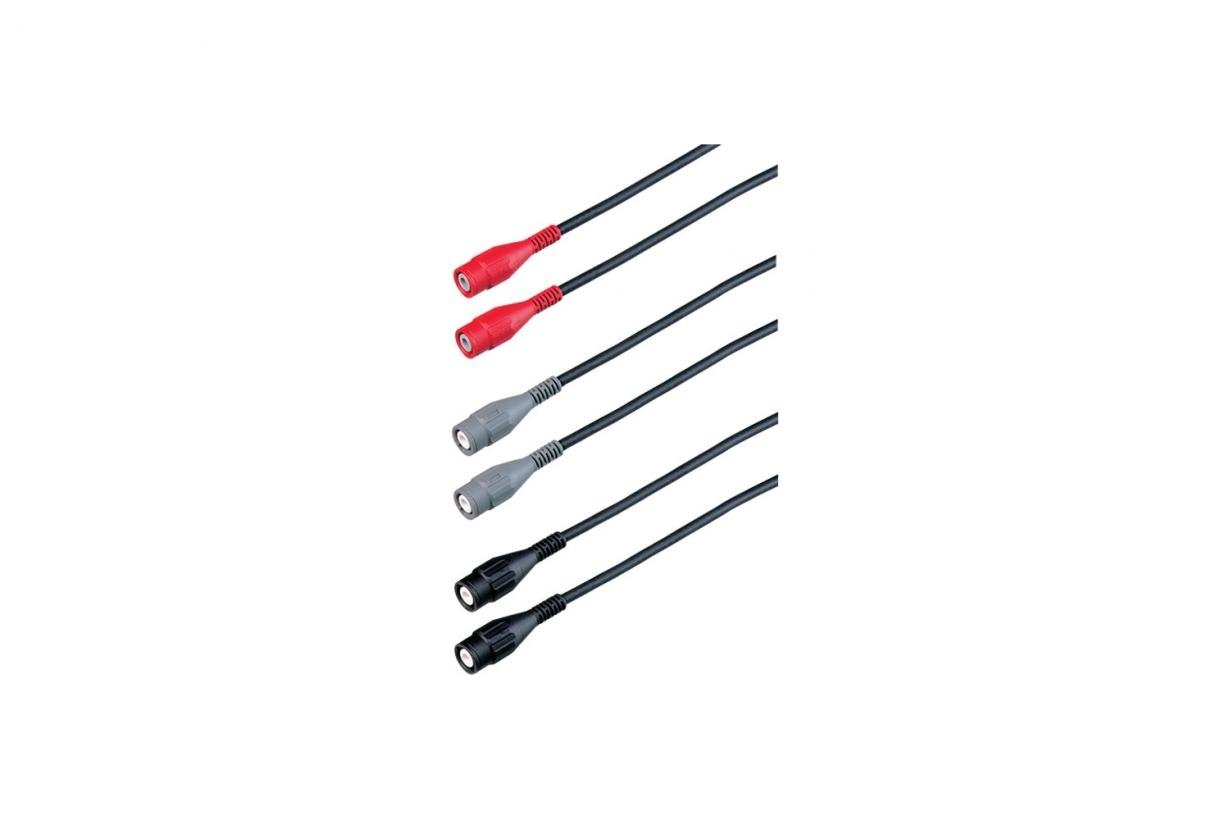
Fluke PM9091/001
Koaxial BNC-kablar (1,5 m).
Brand: Fluke
Category: Hardware > Tools > Measuring Tools & Sensors > Electrical Testing Tools